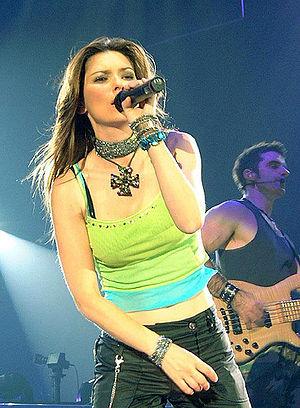
Shania Twain, de son vrai nom Eilleen Regina Edwards, est une chanteuse de country canadienne née le 28 août 1965 à Windsor, en Ontario.